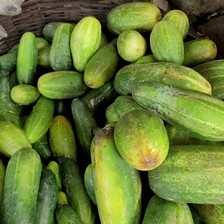
Label: cucumber